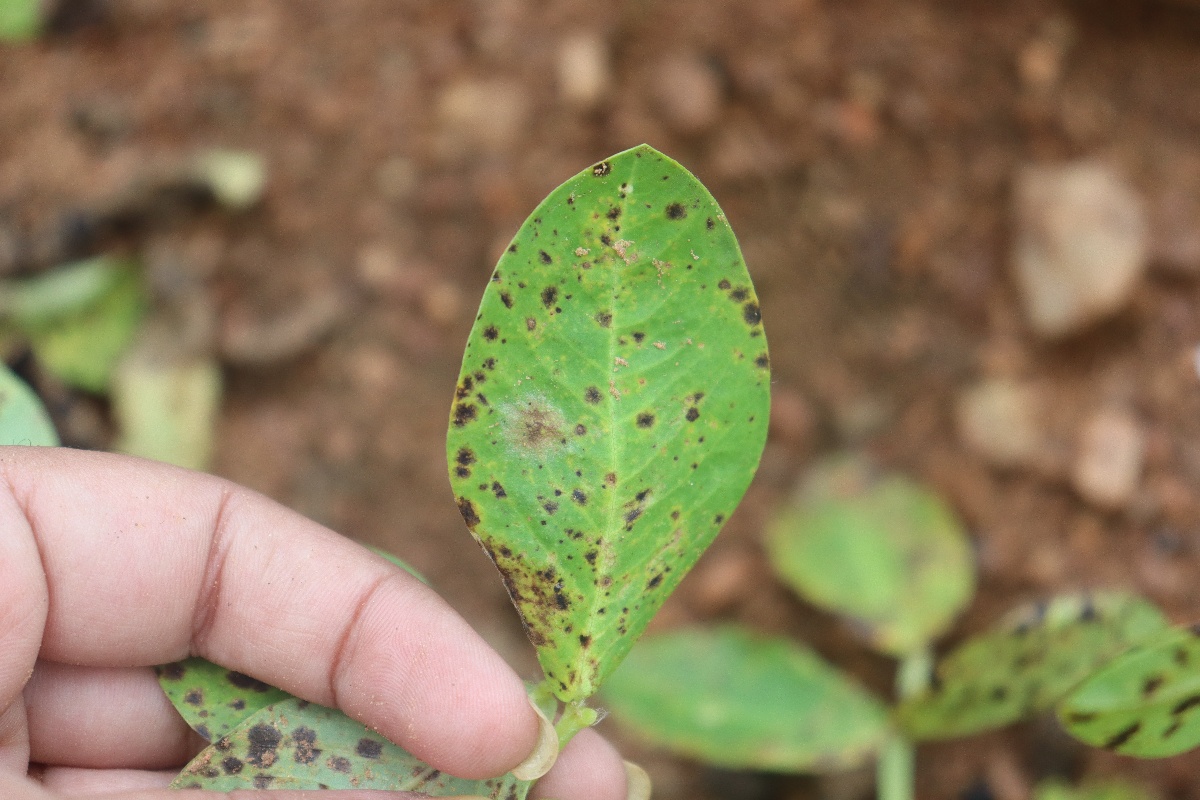
Label: late leaf spot